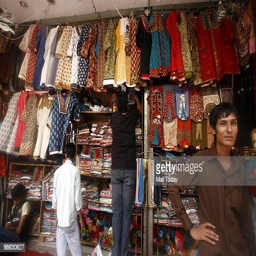
person can be seen displayed at the market